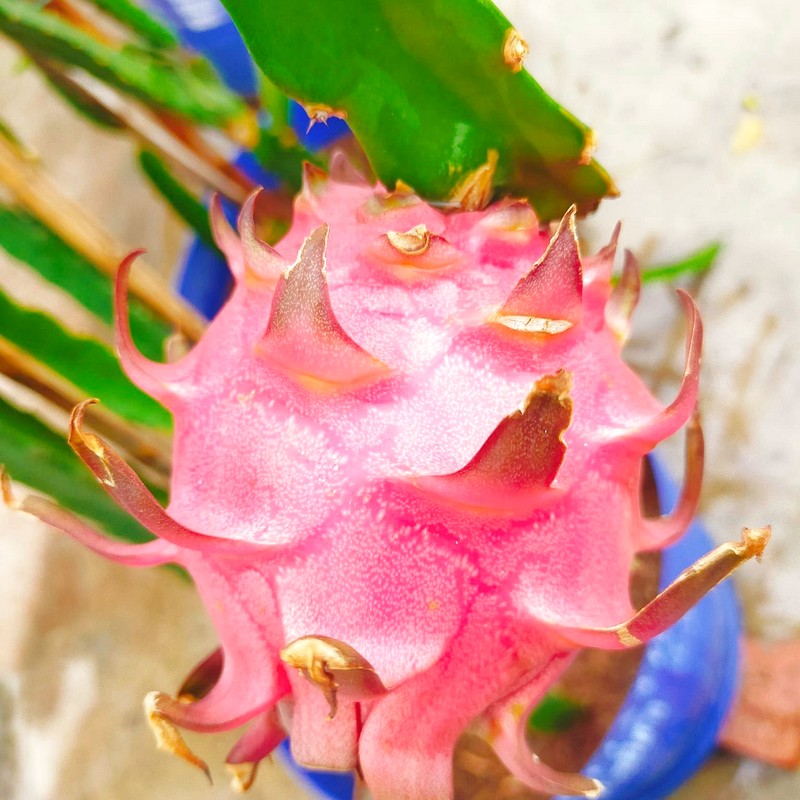
Label: Mature Dragon Fruit